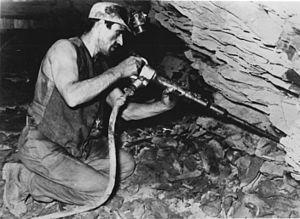
L'opération d'abattage dans une mine consiste à détacher la roche à extraire du massif et à la réduire en éléments plus petits pour la manutentionner et la transporter.